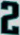
Number: 2